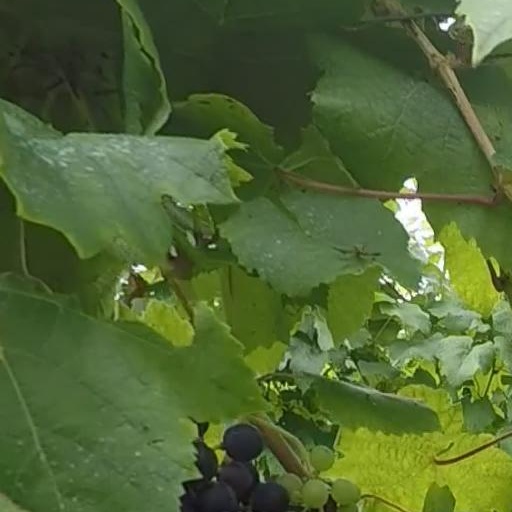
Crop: grape